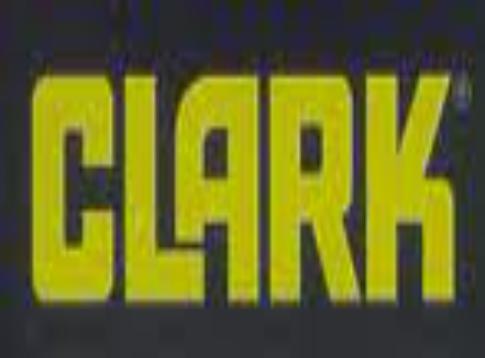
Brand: Clark
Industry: Others